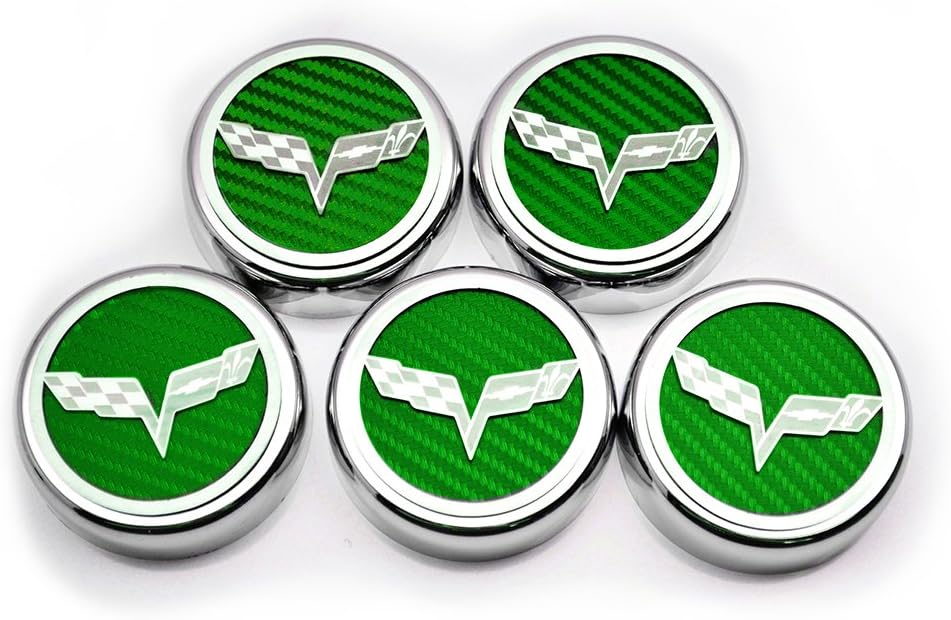
American Car Craft 053013-GRN Green Carbon Fiber Fluid Cap Cover Set, 5 Piece (Corvette Flag Emblem)
Category: Automotive
Your American sports car deserves the highest quality accessories. Give your 2014-2016 Corvette Stingray engine bay a visual boost when you add our 5 piece Corvette Flag Emblem Fluid Cap Cover set. These high quality caps are made in the USA and are designed to fit your 2014-2016 Corvette Stingray. NOTE: Fits all 2014-2016 Coupe and Convertible Z06/Z51/C7. NOTE: This part is for automatic transmissions only. This is a GM Licensed product. (5) Triple Chrome Plated caps with brushed stainless steel accents and faux carbon fiber inlay. Will not tarnish, fade or rust. Adds a unique look and style to your car. Easy "peel and stick" installation takes just minutes. Made in USA! General Motors Trademarks are used under license to American Car Craft
Features: 2014-2017 Corvette Z06/C7/Z51 Stingray - Fluid Cap Cover 5Pc Set with Corvette Flag Emblem-GREEN | Package Dimensions: 14 L x 5H x11 W(inches) | Included components: Chrome Caps (5) | Adhesive Promoter | Package Weight : 2 pounds